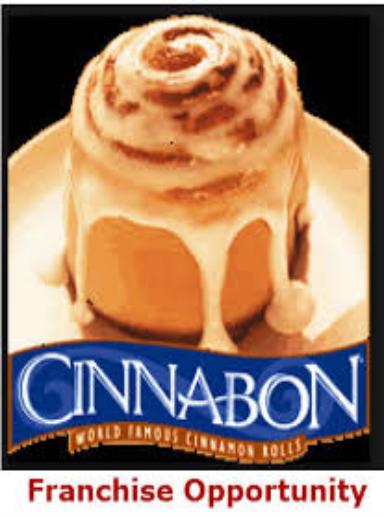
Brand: Cinnabon
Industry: Food